The Man Who Came to Dinner (1942 film)

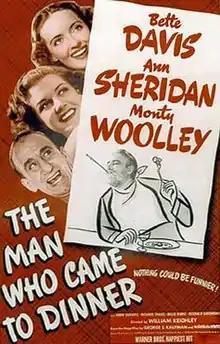
Theatrical release poster featuring Davis, Sheridan, Durante and Woolley

The Man Who Came to Dinner is a 1942 American screwball comedy film directed by William Keighley, and starring Bette Davis, Ann Sheridan and, as the titular character, Monty Woolley. The screenplay by Julius and Philip G. Epstein is based on the 1939 play "The Man Who Came to Dinner" by Moss Hart and George S. Kaufman. The supporting cast features Jimmy Durante and Billie Burke.